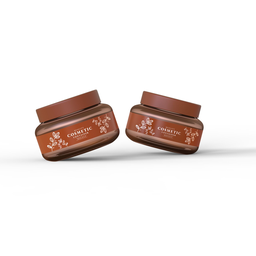
Label: glass